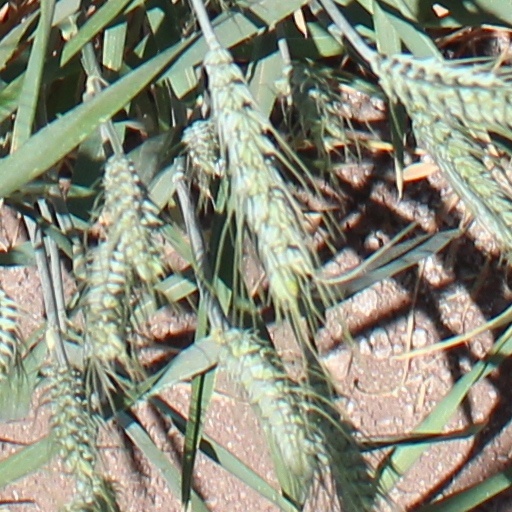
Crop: wheat